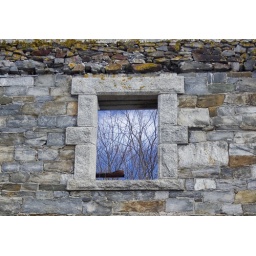
Window frames in stone abandoned building in Maine